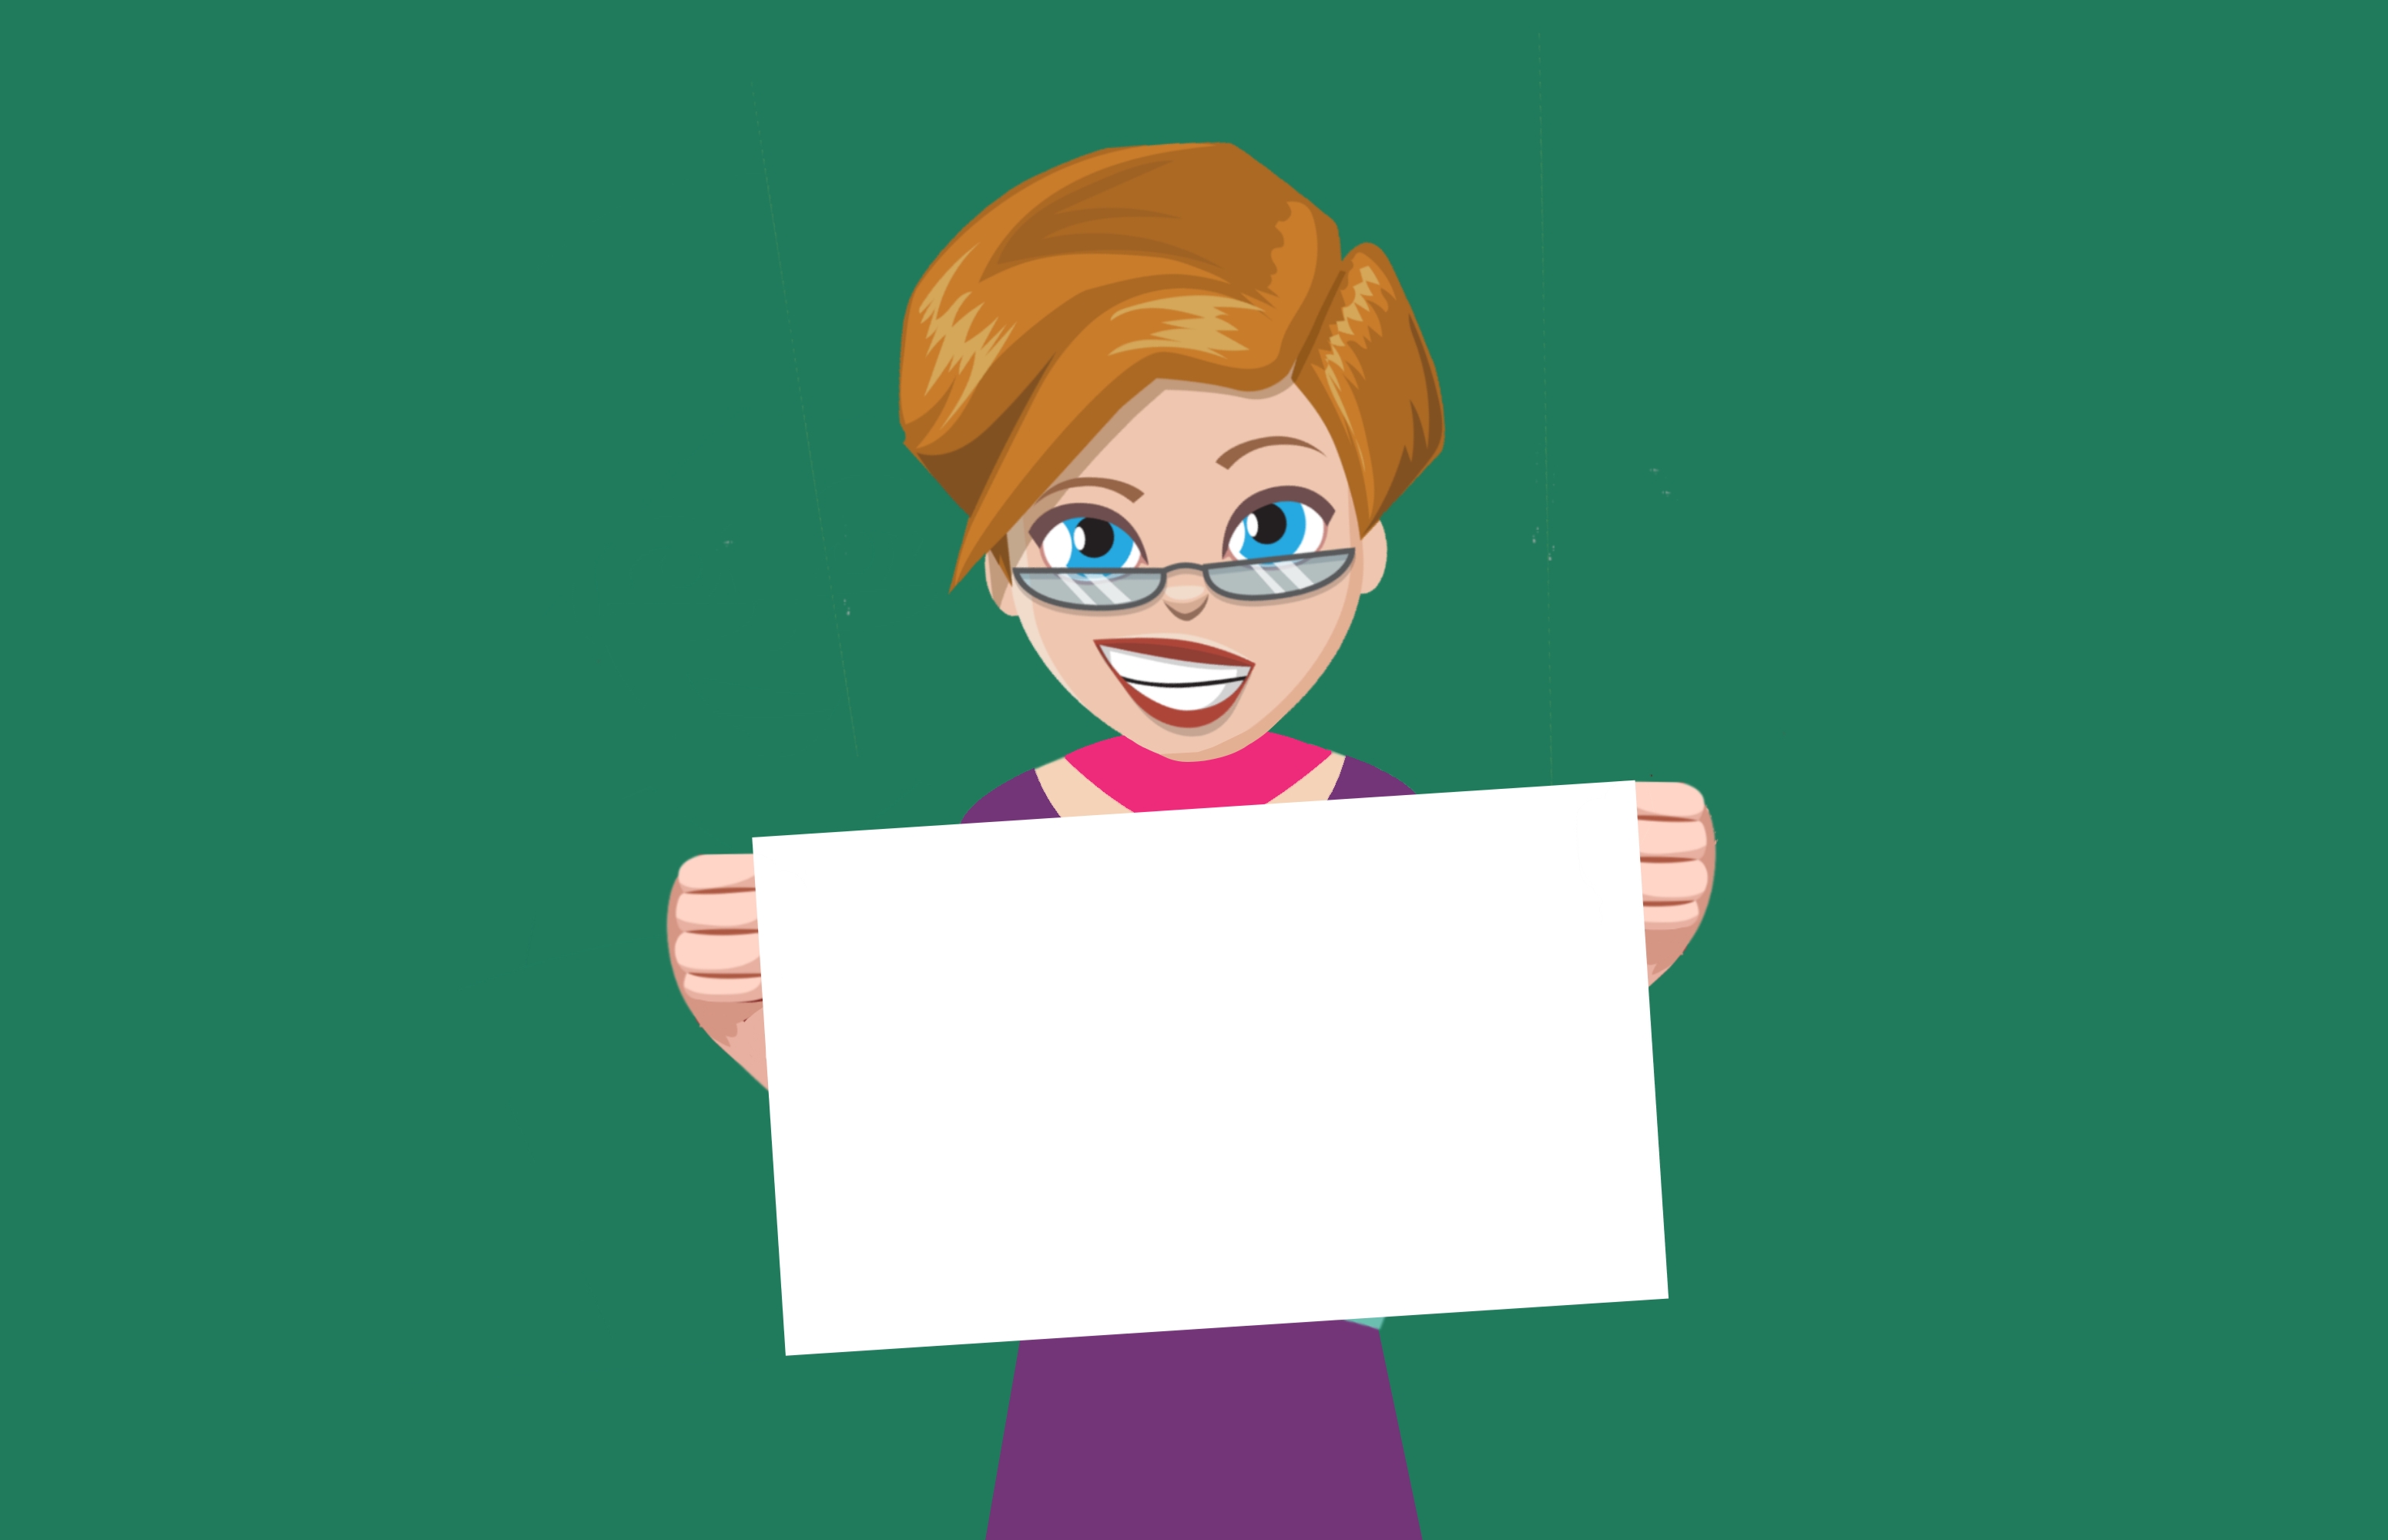
announcement, advertising, woman, banner, girl, presentation, hair, worker, work, surprise, job, business, employee, message, communication, finance, sales, offer, company blond, businesswoman, paper, blank, cartoon, illustration, animation, Animated cartoon, fictional character, art